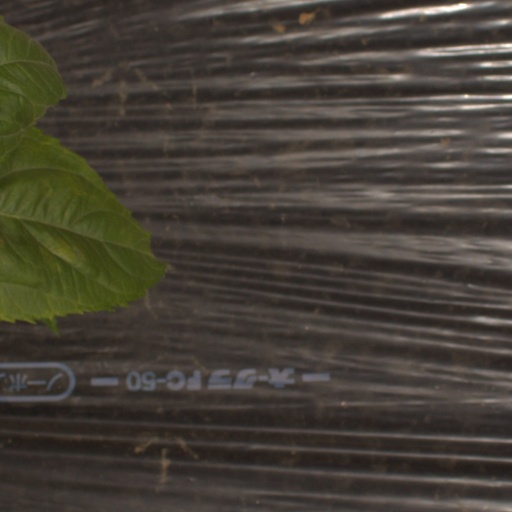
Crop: Jerusalem artichoke